Ueno Station

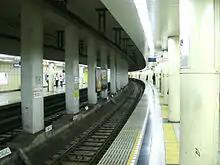
The Hibiya Line platforms in May 2008

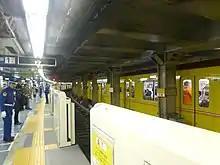
The Ginza Line platforms in January 2016

Both the Ginza and Hibiya line station have two tracks; however, unlike in other Tokyo Metro stations, each line's tracks are counted separately.